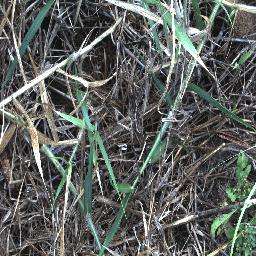
Label: negative